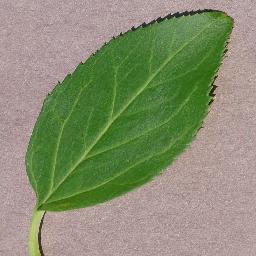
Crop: cherry
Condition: (including_sour)_healthy